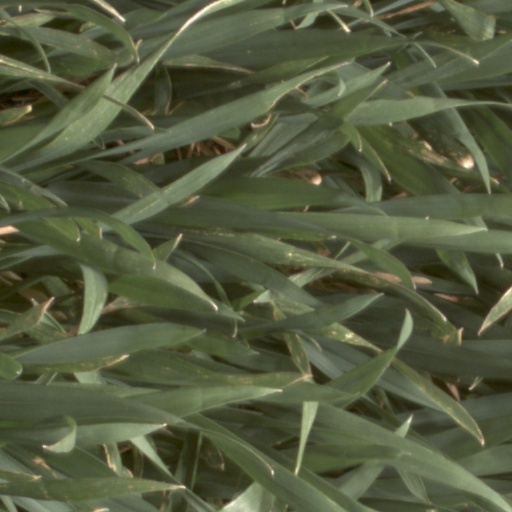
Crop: wheat